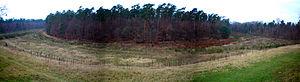
Le circuit d'Hockenheim est un circuit automobile situé près de la ville d'Hockenheim, en Allemagne, sur la Bertha Benz Memorial Route. Il est surtout connu pour accueillir le Grand Prix d'Allemagne de Formule 1 depuis 1970, désormais en alternance avec le Nürburgring.